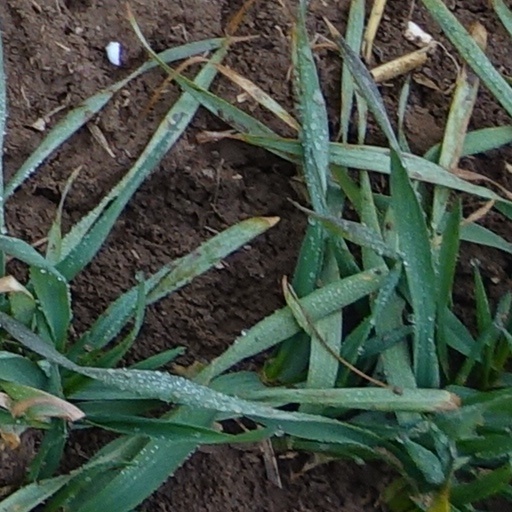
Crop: wheat